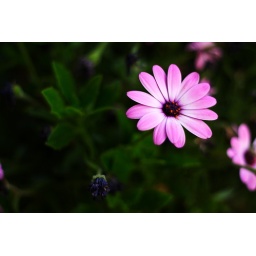
blooming under my kitchen window